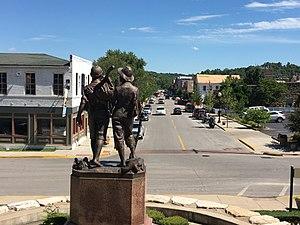
Les Aventures de Tom Sawyer est le premier roman que Mark Twain écrit seul. Il est publié en 1876, d'abord en Angleterre en juin, puis aux États-Unis en décembre.